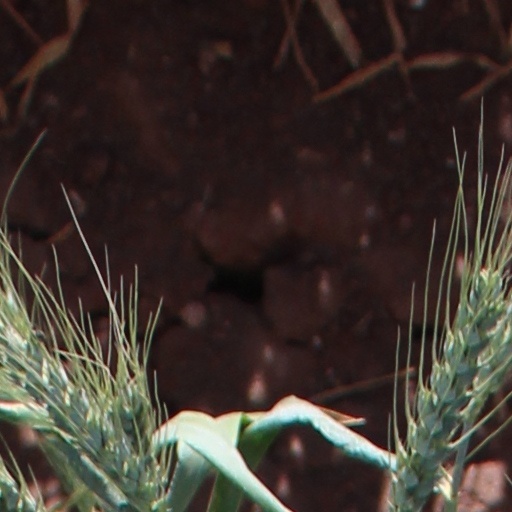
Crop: wheat